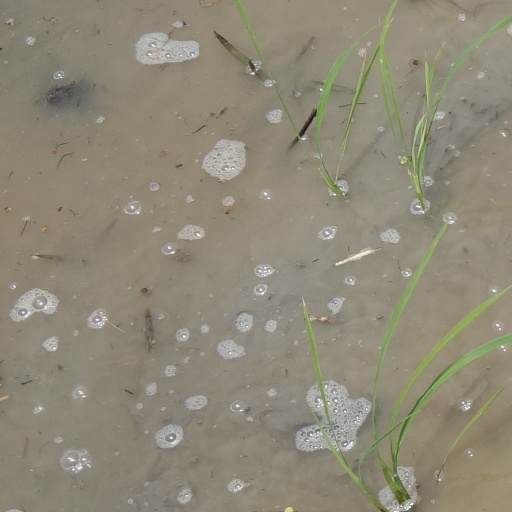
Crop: rice